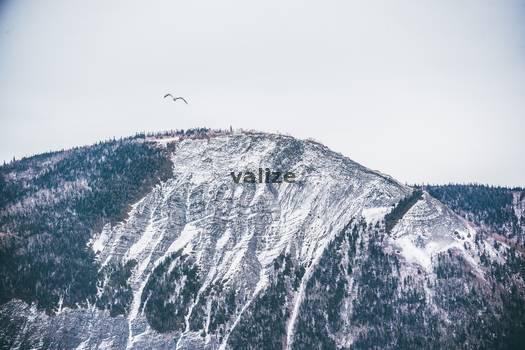
Label: Watermark